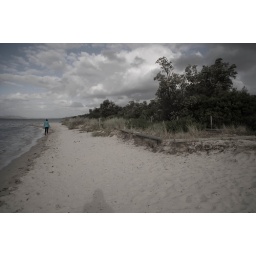
Laura walks along the beach beneath as rain clouds are approaching.